Yeast in winemaking

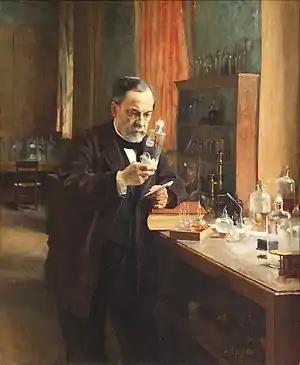
French scientist Louis Pasteur discovered the connection between microscopic yeast and the process of fermentation.

For most of the history of wine, winemakers did not know the mechanism that somehow converted sugary grape juice into alcoholic wine. They could observe the fermentation process which was often described as "boiling", "seething" or the wine being "troubled" due to release of carbon dioxide that gave the wine a frothy, bubbling appearance. This history is preserved in the etymology of the word "yeast" itself which essentially means "to boil".